Disneyland Paris

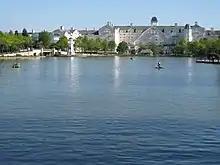
Disney Newport Bay Club

To provide lodging to patrons, it was decided that 5,200 Disney-owned hotel rooms would be built within the complex. In March 1988, Disney and a council of architects (Frank Gehry, Michael Graves, Robert A.M. Stern, Stanley Tigerman, and Robert Venturi) decided on an exclusively American theme in which each hotel would depict a region of the United States. At the time of the opening in April 1992, seven hotels collectively housing 5,800 rooms had been built.